William de Lauder

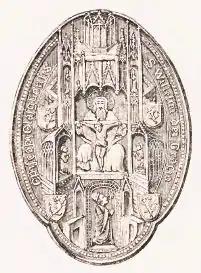
Seal of William de Lauder

William de Lawedre (modern spelling: Lauder) ( – 14 June 1425) was Bishop of Glasgow and Lord Chancellor of Scotland.